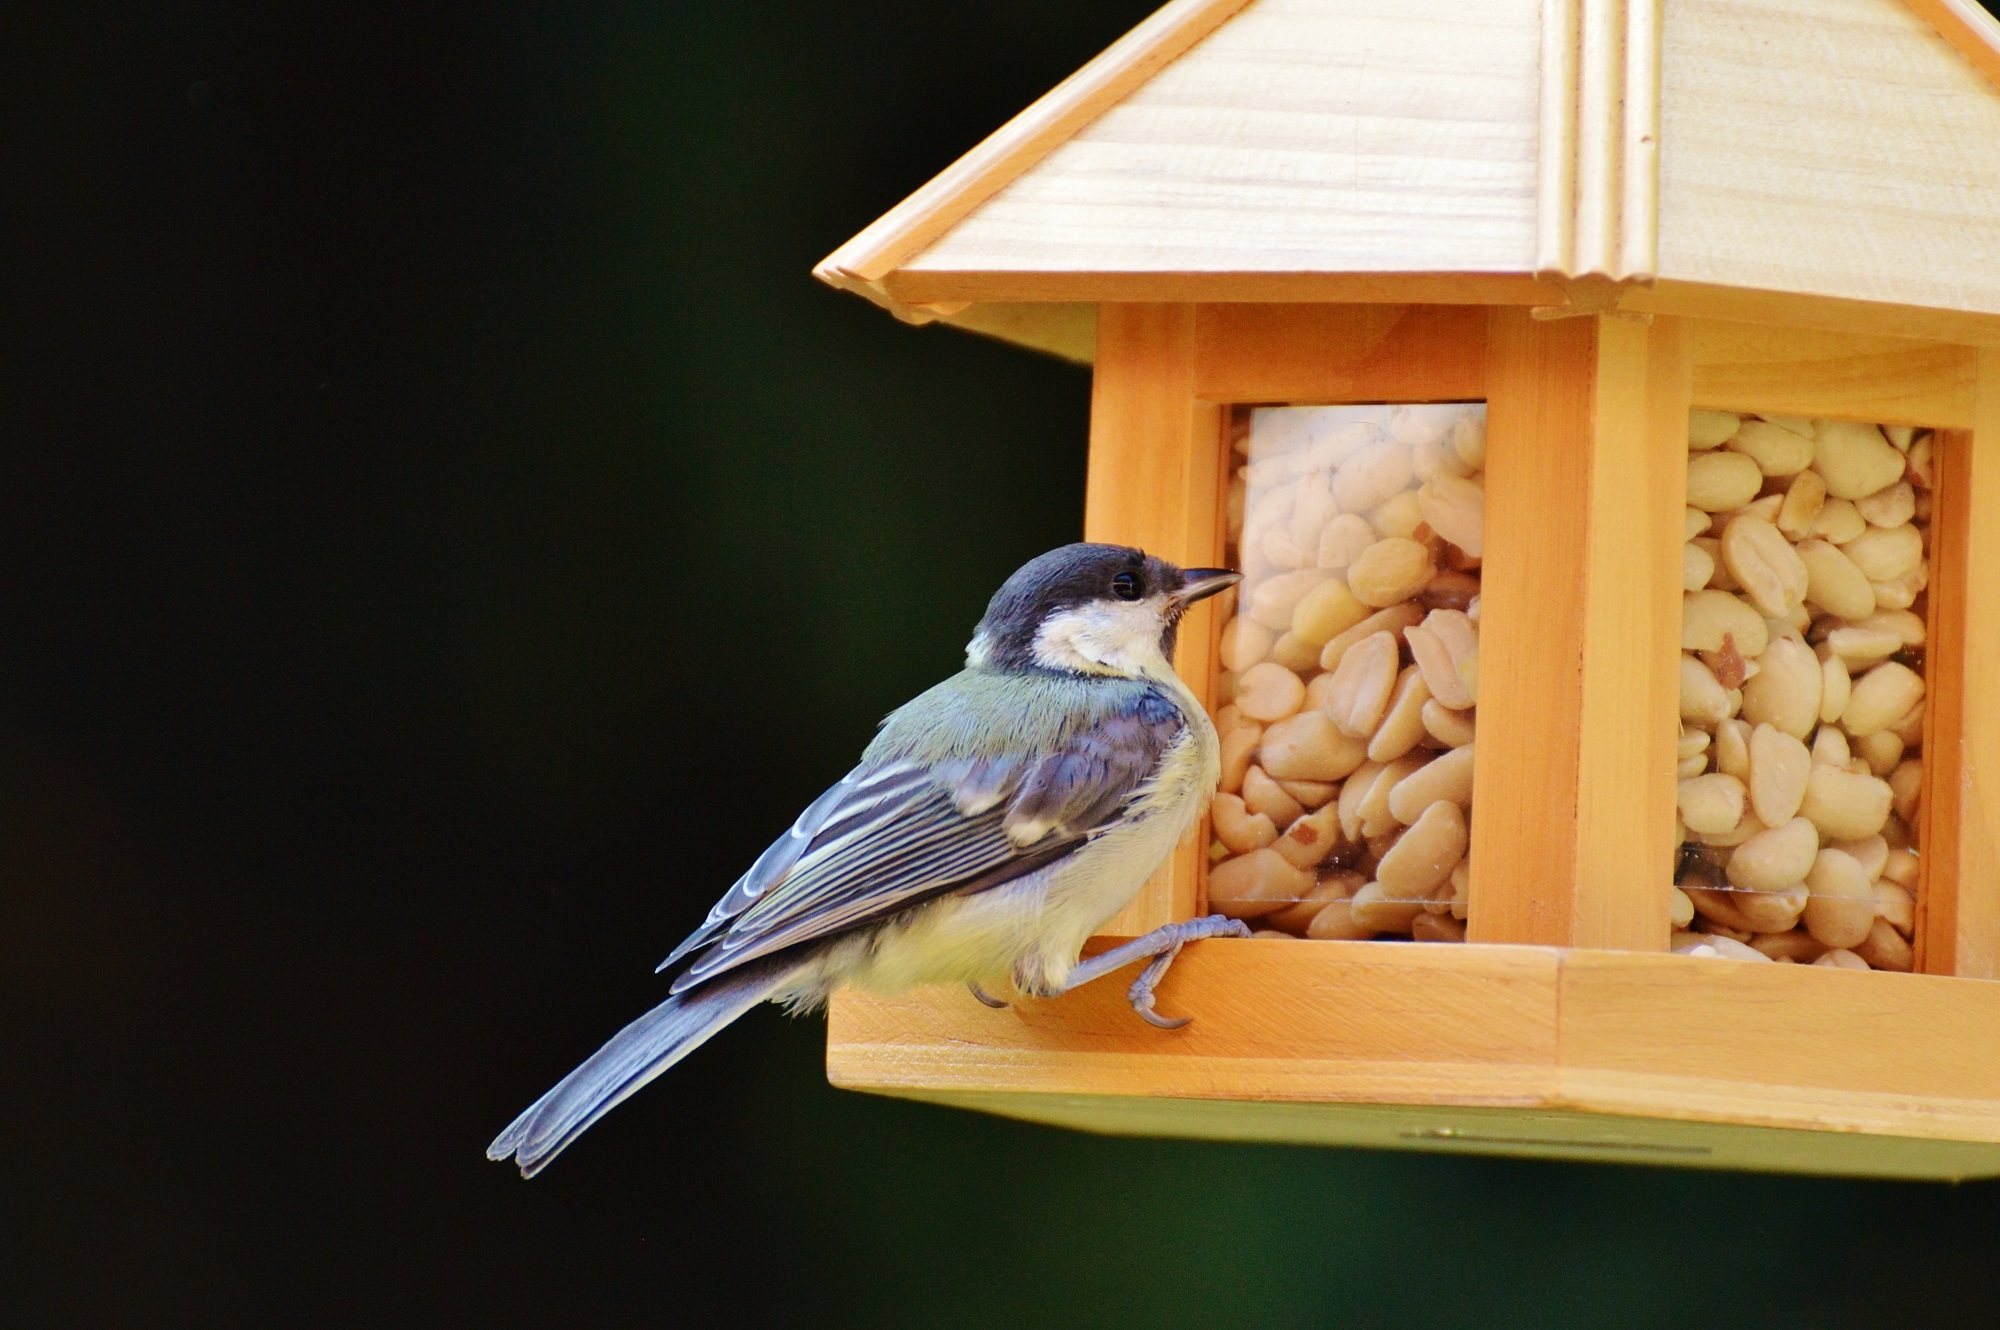
nature, bird, wing, cute, feed, fauna, bird seed, plumage, bluebird, tit, peanuts, depend, small bird, perching bird